TV Guide (magazine)

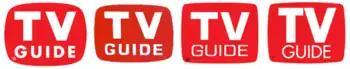
Past logos used by the publication (l–r): 1953–1962, 1962–1968, 1968–1987 and 1987–2002.

Over the decades, the shape of the "TV Guide" logo has changed to reflect the modernization of the television screen, eventually adopting a widescreen appearance in September 2003, and then to its current flatscreen appearance in September 2016 (different versions of the logo – the only cosmetic difference being the use of different typefaces – are currently used respectively for the magazine and the separately owned, CBS-managed digital properties). At first, the logo had various colored backgrounds (usually black, white, blue or green) until the familiar red background became the standard in the 1960s with occasional customizations being utilized for special editions.